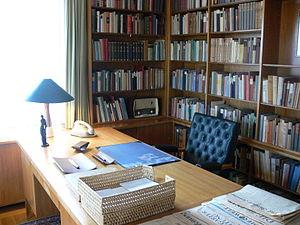
Une Bibliothèque privée est une bibliothèque qui, contrairement aux institutions publiques, est une propriété privée, utilisée par un petit nombre de personnes, voire une seule. Comme dans les bibliothèques publiques, certaines personnes utilisent des ex-libris - tampons, cachets ou vignettes - qui montrent l'appartenance du livre. Certaines personnes vendent leur bibliothèque privée à de grandes institutions telles que la Bibliothèque nationale de France ou la lègue après leur mort, par un testament.